Tamworth Greyhound Stadium

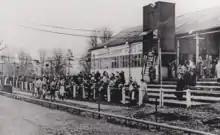
Tamworth Greyhound Stadium c.1950

The Drayton Manor Estate on the west side of Fazeley had existed since the Norman conquest of England and survived until 1929 when the Drayton Manor house was demolished. The grounds covered a large expanse and included deer parks, the large deer park to the north of the estate and below Long Wood eventually had a cricket ground in a small section just above Bourne Brook.